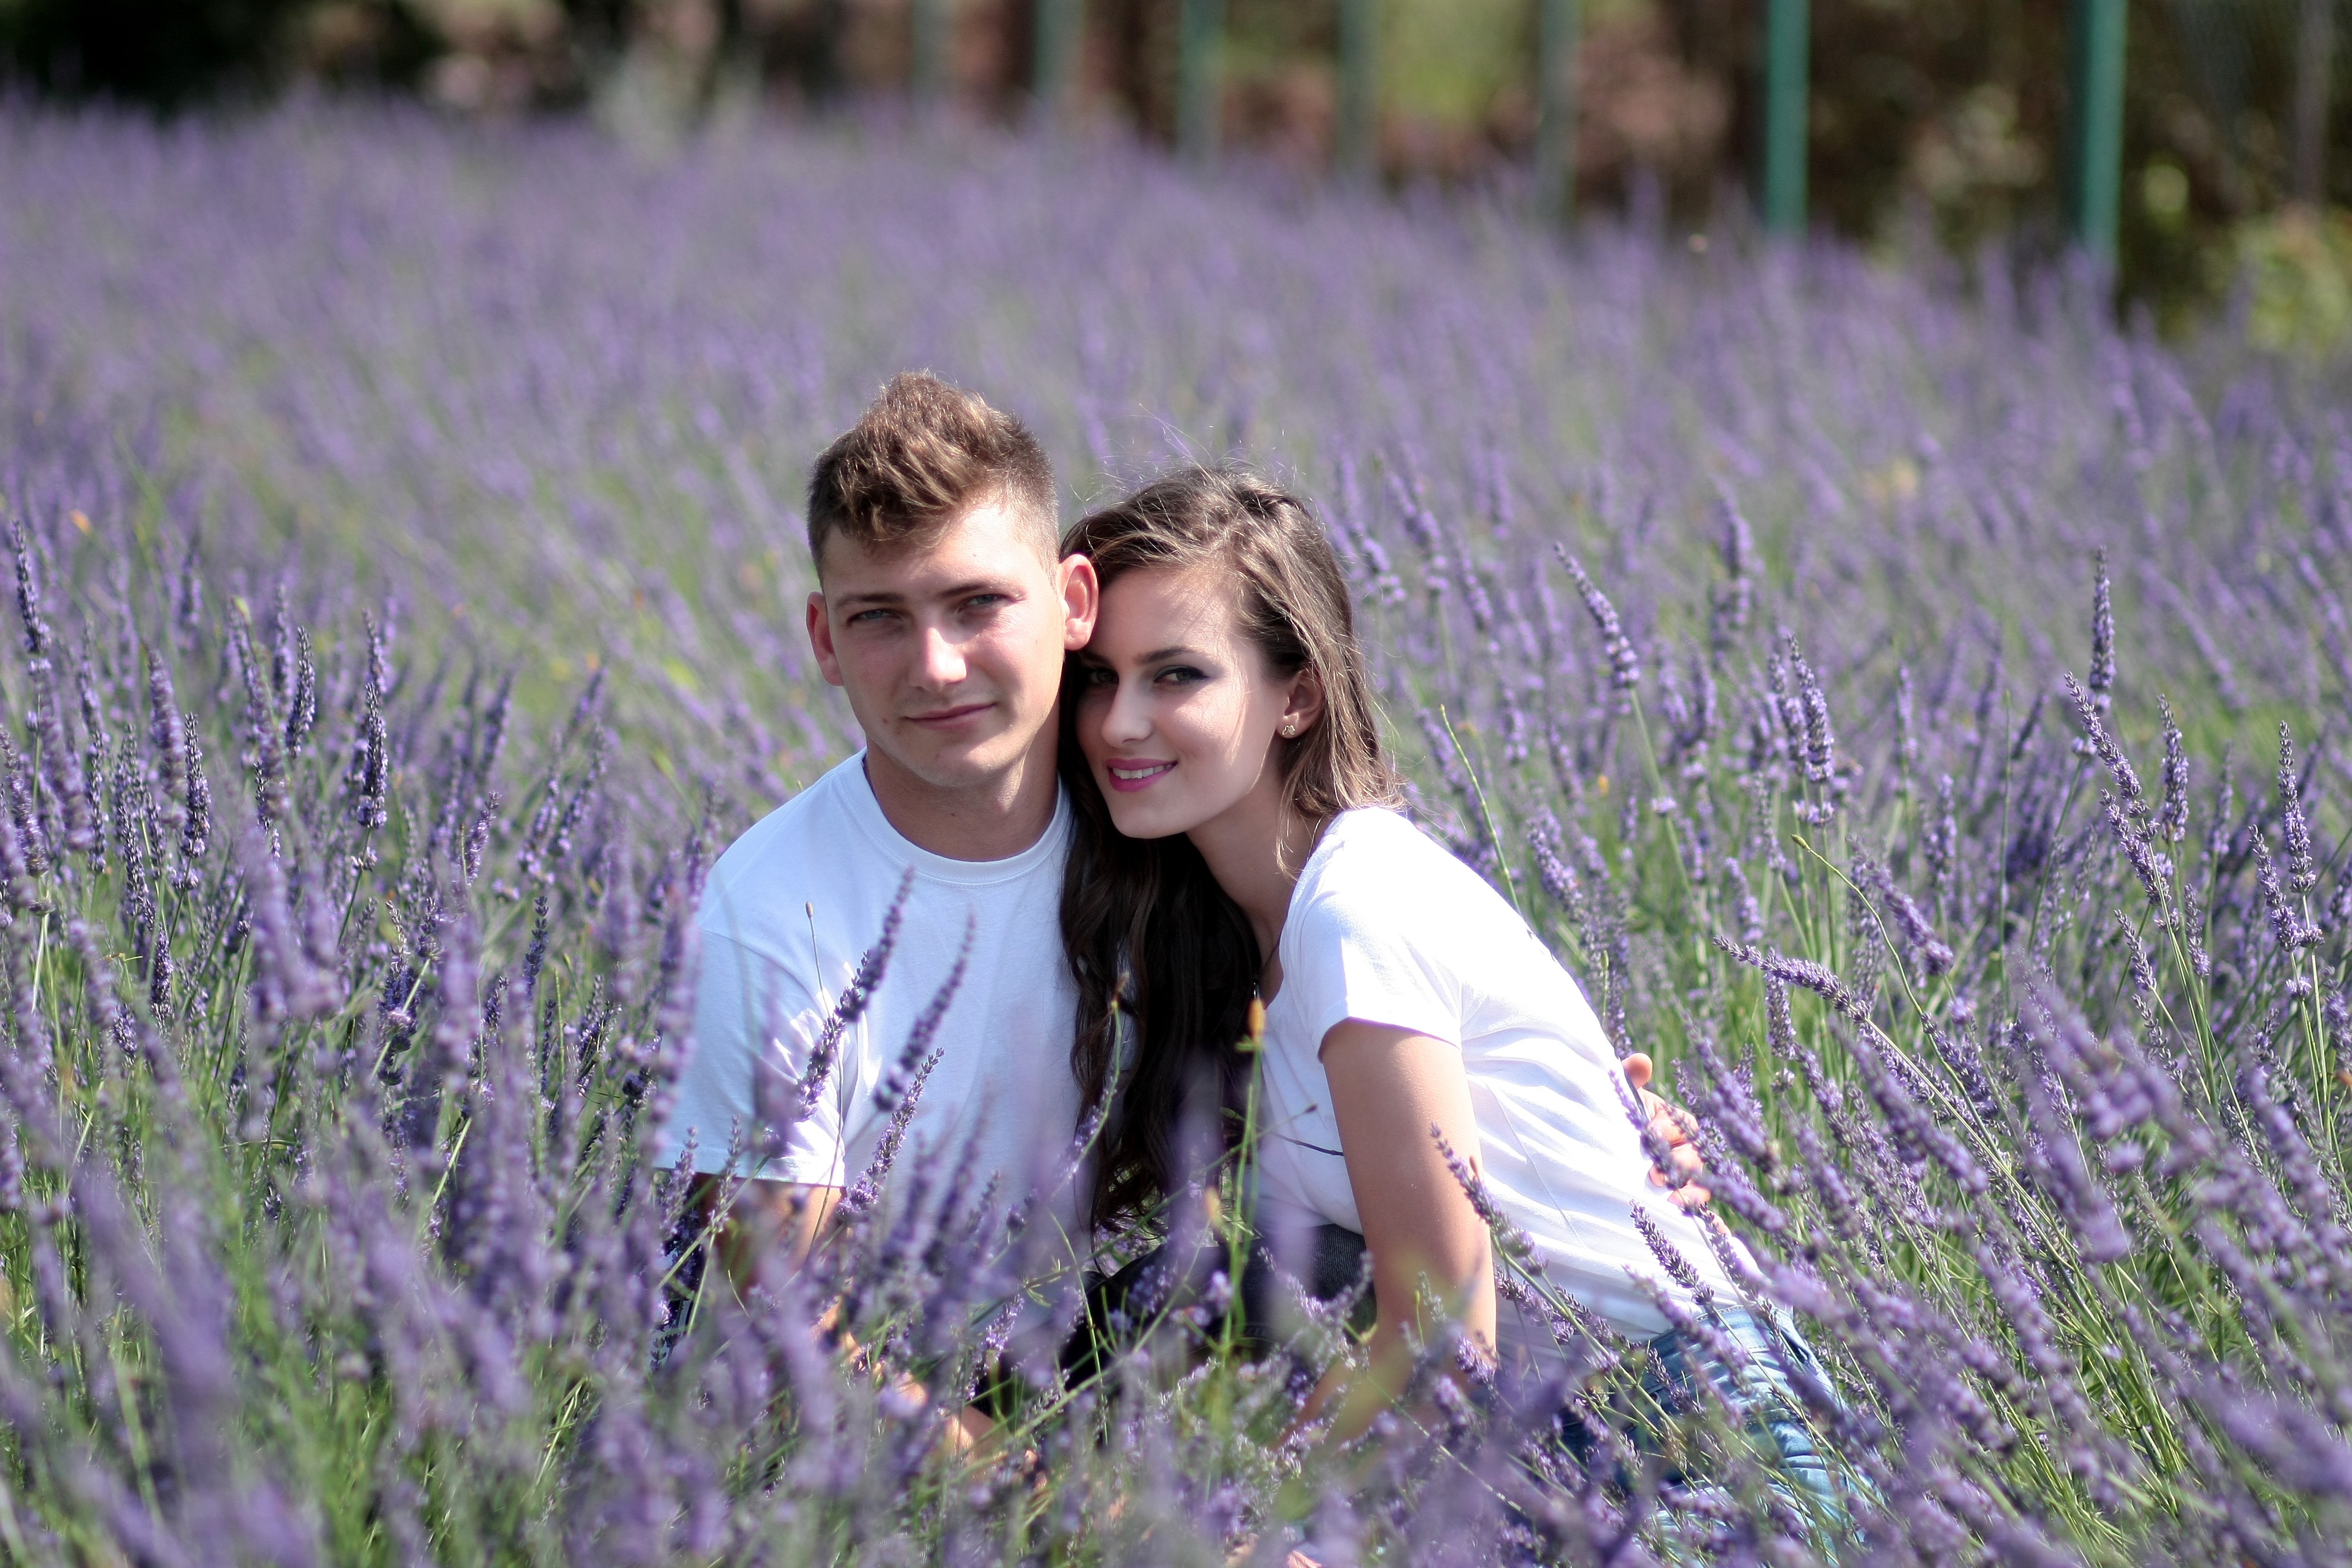
nature, grass, plant, girl, field, meadow, flower, boy, love, spring, couple, romance, flora, lavender, hug, beauty, woodland, flowering plant, portrait photography, grass family, land plant, english lavender